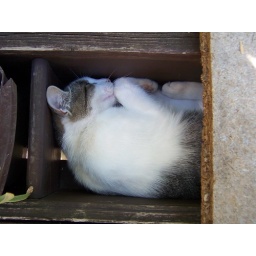
kitty in the box :D